Thimphu

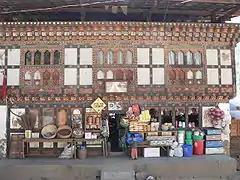
Shops in the lower market of Thimphu.

Yangchenphug is an eastern district, located across the Wang Chu River from the city centre and contains the Lungten Zampa Middle School and Yangchenphug High School. The main road is Dechen Lam which follows the line of the river and connects the district to Zamazingka in the south.